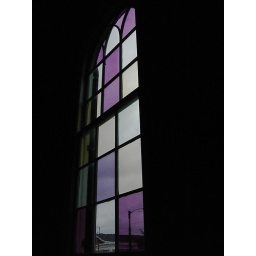
Stained glass window at a church in Kentucky that houses the chapel in which President Lincoln's parents were married.